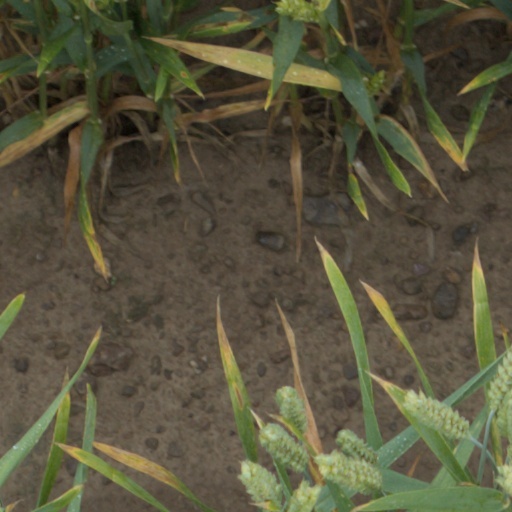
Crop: wheat